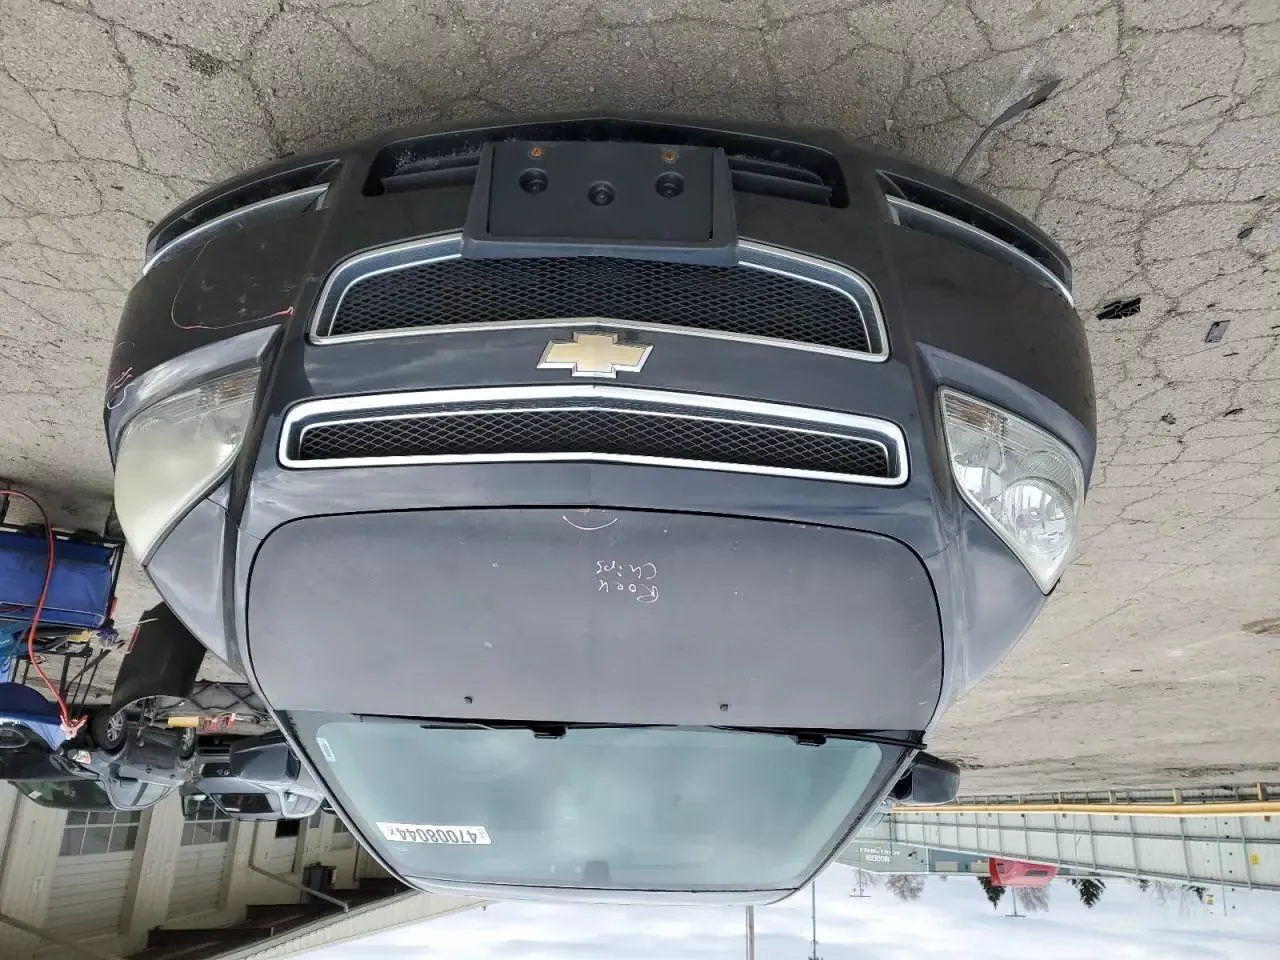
Aucun dommage détecté.
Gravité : aucun